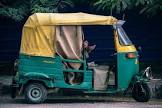
Vehicle type: Auto Rickshaws